Don Nickles

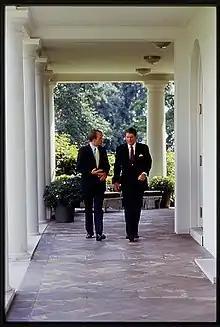
Nickles with President Ronald Reagan in 1986

He sponsored legislation to cut taxes, reduce government spending, promote national defense, and reduce what he believed to be official hostility to religion. He sponsored the Defense of Marriage Act which allowed states to refuse to recognize same-sex marriages conducted in other states.